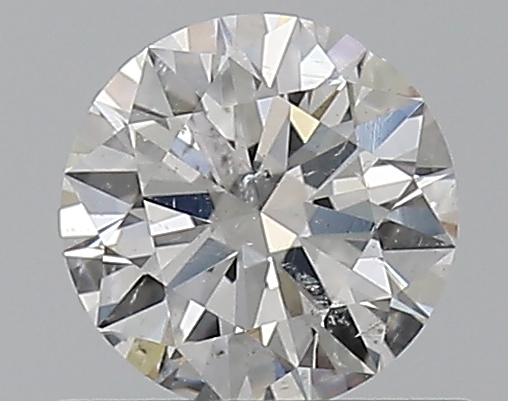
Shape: round
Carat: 0.5
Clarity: SI2
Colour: F
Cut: EX
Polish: EX
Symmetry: EX
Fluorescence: N
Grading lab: GIA
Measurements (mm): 5.12 x 5.15 x 3.09